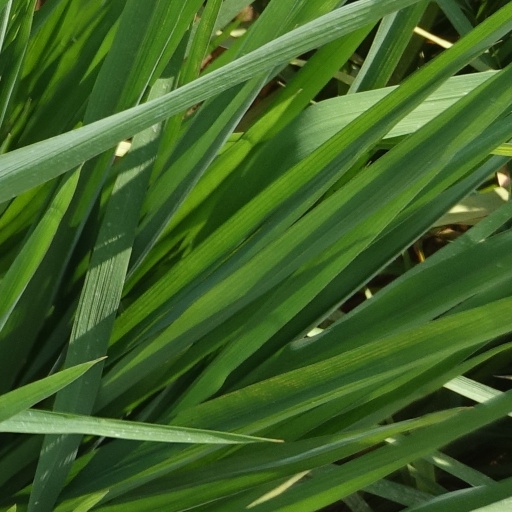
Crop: rice